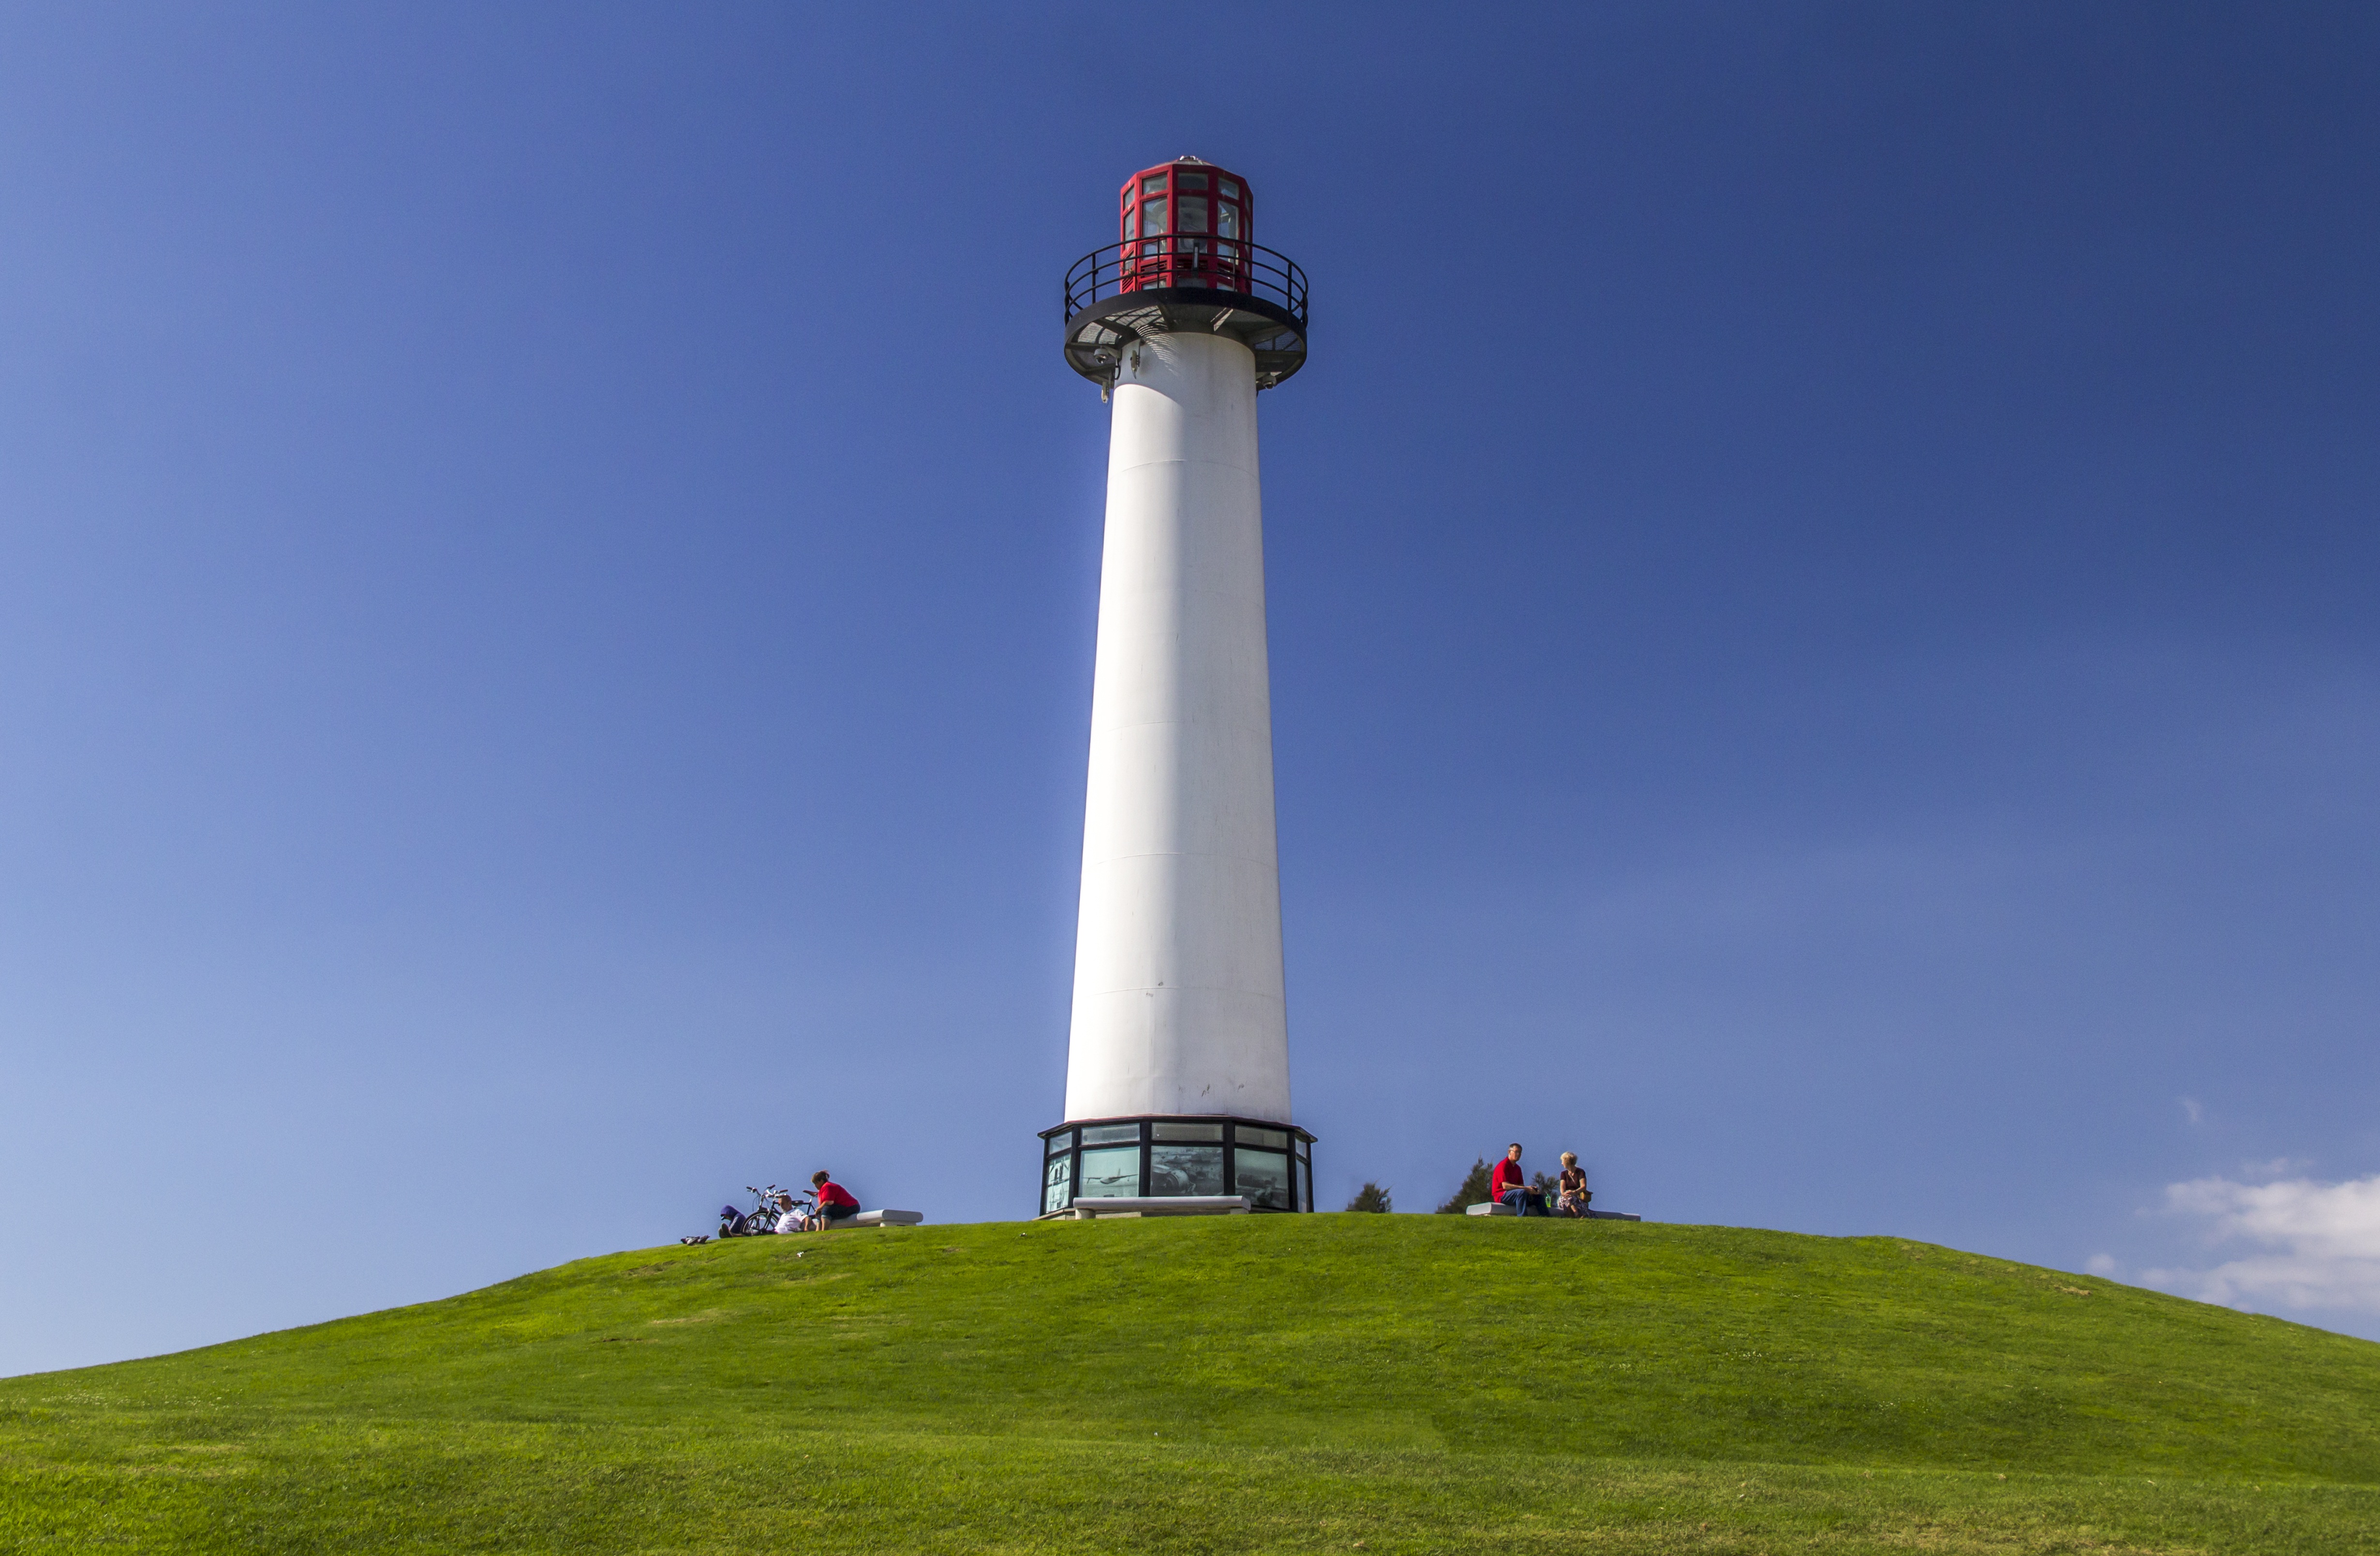
lighthouse, architecture, sky, shore, travel, tower, park, america, landmark, signal, blue, long beach